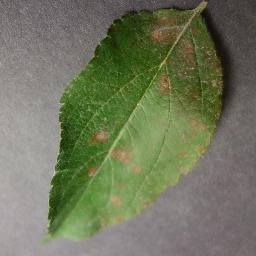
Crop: apple
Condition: cedar_rust